Willys MB

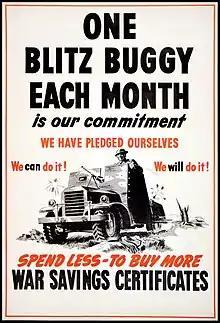
Canadian WWII poster for savings certificates. The vehicle resembles a British Standard Beaverette armored car

Late in the war, in 1945, the first large-caliber recoilless rifles became available, and the first jeep-mounted tests were performed, but they only came to fruition after World WarII. One rare exception was Operation Varsity, for which two 75-mm. recoilless rifles were issued to the 17th U.S. Airborne Division, that could be mounted on their jeeps, proving useful in anti-tank fights.